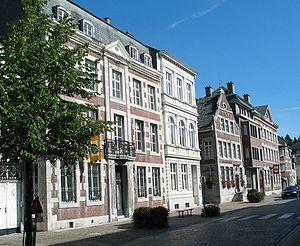
Eupen est une ville germanophone de Belgique située dans la province de Liège en Région wallonne.